M202 FLASH

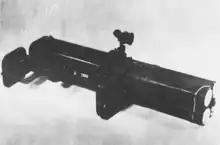
The XM191 MPFW

The M202A1 features four tubes that can load 66 mm incendiary rockets. The M-74 rockets are equipped with M235 warheads, containing approximately 1.34 pounds (610 g) of an incendiary agent. The substance, often mistaken for napalm , is in fact TPA (thickened pyrophoric agent).